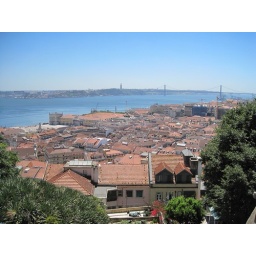
another castle atop a hill in another city...this was when we decided that lisbon is the san francisco of europe